Debshishu

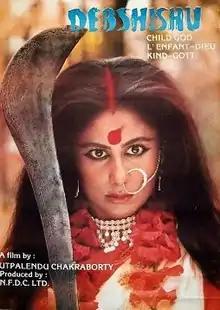
Promotional Poster

Debshishu (transl. Lord's children) is a 1985 Indian Hindi-language film directed by Utpalendu Chakrabarty, starring Smita Patil and Om Puri. The film is an NFDC production, and Patil worked without remuneration.